Sanyo Women's Half Marathon

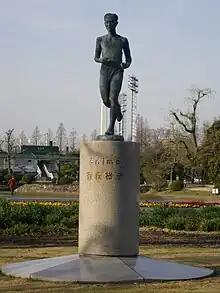
A statue in Okayama of Yuko Arimori, after whom the half marathon prize is named

The Sanyo Women's Half Marathon, also known as the Sanyo Women's Road Race, is an annual road running competition for women held in December in Okayama, Japan. It features both a 10K run and half marathon race (21.1 km/13.1 miles). Sanyo Shimbun, a daily newspaper, is the title sponsor for the event.